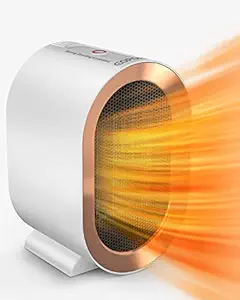
Eopora PTC Ceramic Fast Heating Room Heater for Bedroom
Category: Home&Kitchen
Price: 1529 (list price: 2999)
Rating: 3.3 (29 ratings)
About this product: 🔥PTC CERAMIC CHIP HEATING TECHNOLOGY: The EOPORA heater is powered by PTC ceramic chip heating technology with 1 second instant heat, which can heat a room faster and quickly and efficiently heating can quickly cover your office or room in minutes.|🔥2 TEMPERATURE ADJUSTMENT MODES: High Heat (1500w) / Low Heat (1000w).The button on the back can control low temperature/off/high temperature, which is convenient to use.Our space heater features 2 different heat settings (LOW, HIGH).You can switch between different modes more flexibly according to different environments.|🔥TIP-OVER PROTECTION & OVER-HEAT PROTECTION: Room heater automatically turn off if they accidentally tip over, perfect for houses with kids and pets. When the heater overheats, the overheat protection will also automatically shut down the heater, making it safer for you to use.|🔥LOW NOISE TO USE: Room heaters have noise levels below 50 dB. Our room heater can provide warmth without interruption for the spaces you need to study, read, work and sleep.|🔥PERFECT FOR YOUR HOME OR OFFICE: The compact and portable design combined with the ergonomic built-in handle, will allow you to easily move your space heater to any room you want. Make sure your office, kitchen, bedroom, guest room, study or living room is nice and warm.|🔥1 YEAR WARRANTY: Eopora PTC Ceramic Fast Heating Room Heater has professional after -sales service and 12 -month warranty. If you have any questions or doubts, please contact us, we will solve your problems as soon as possible.